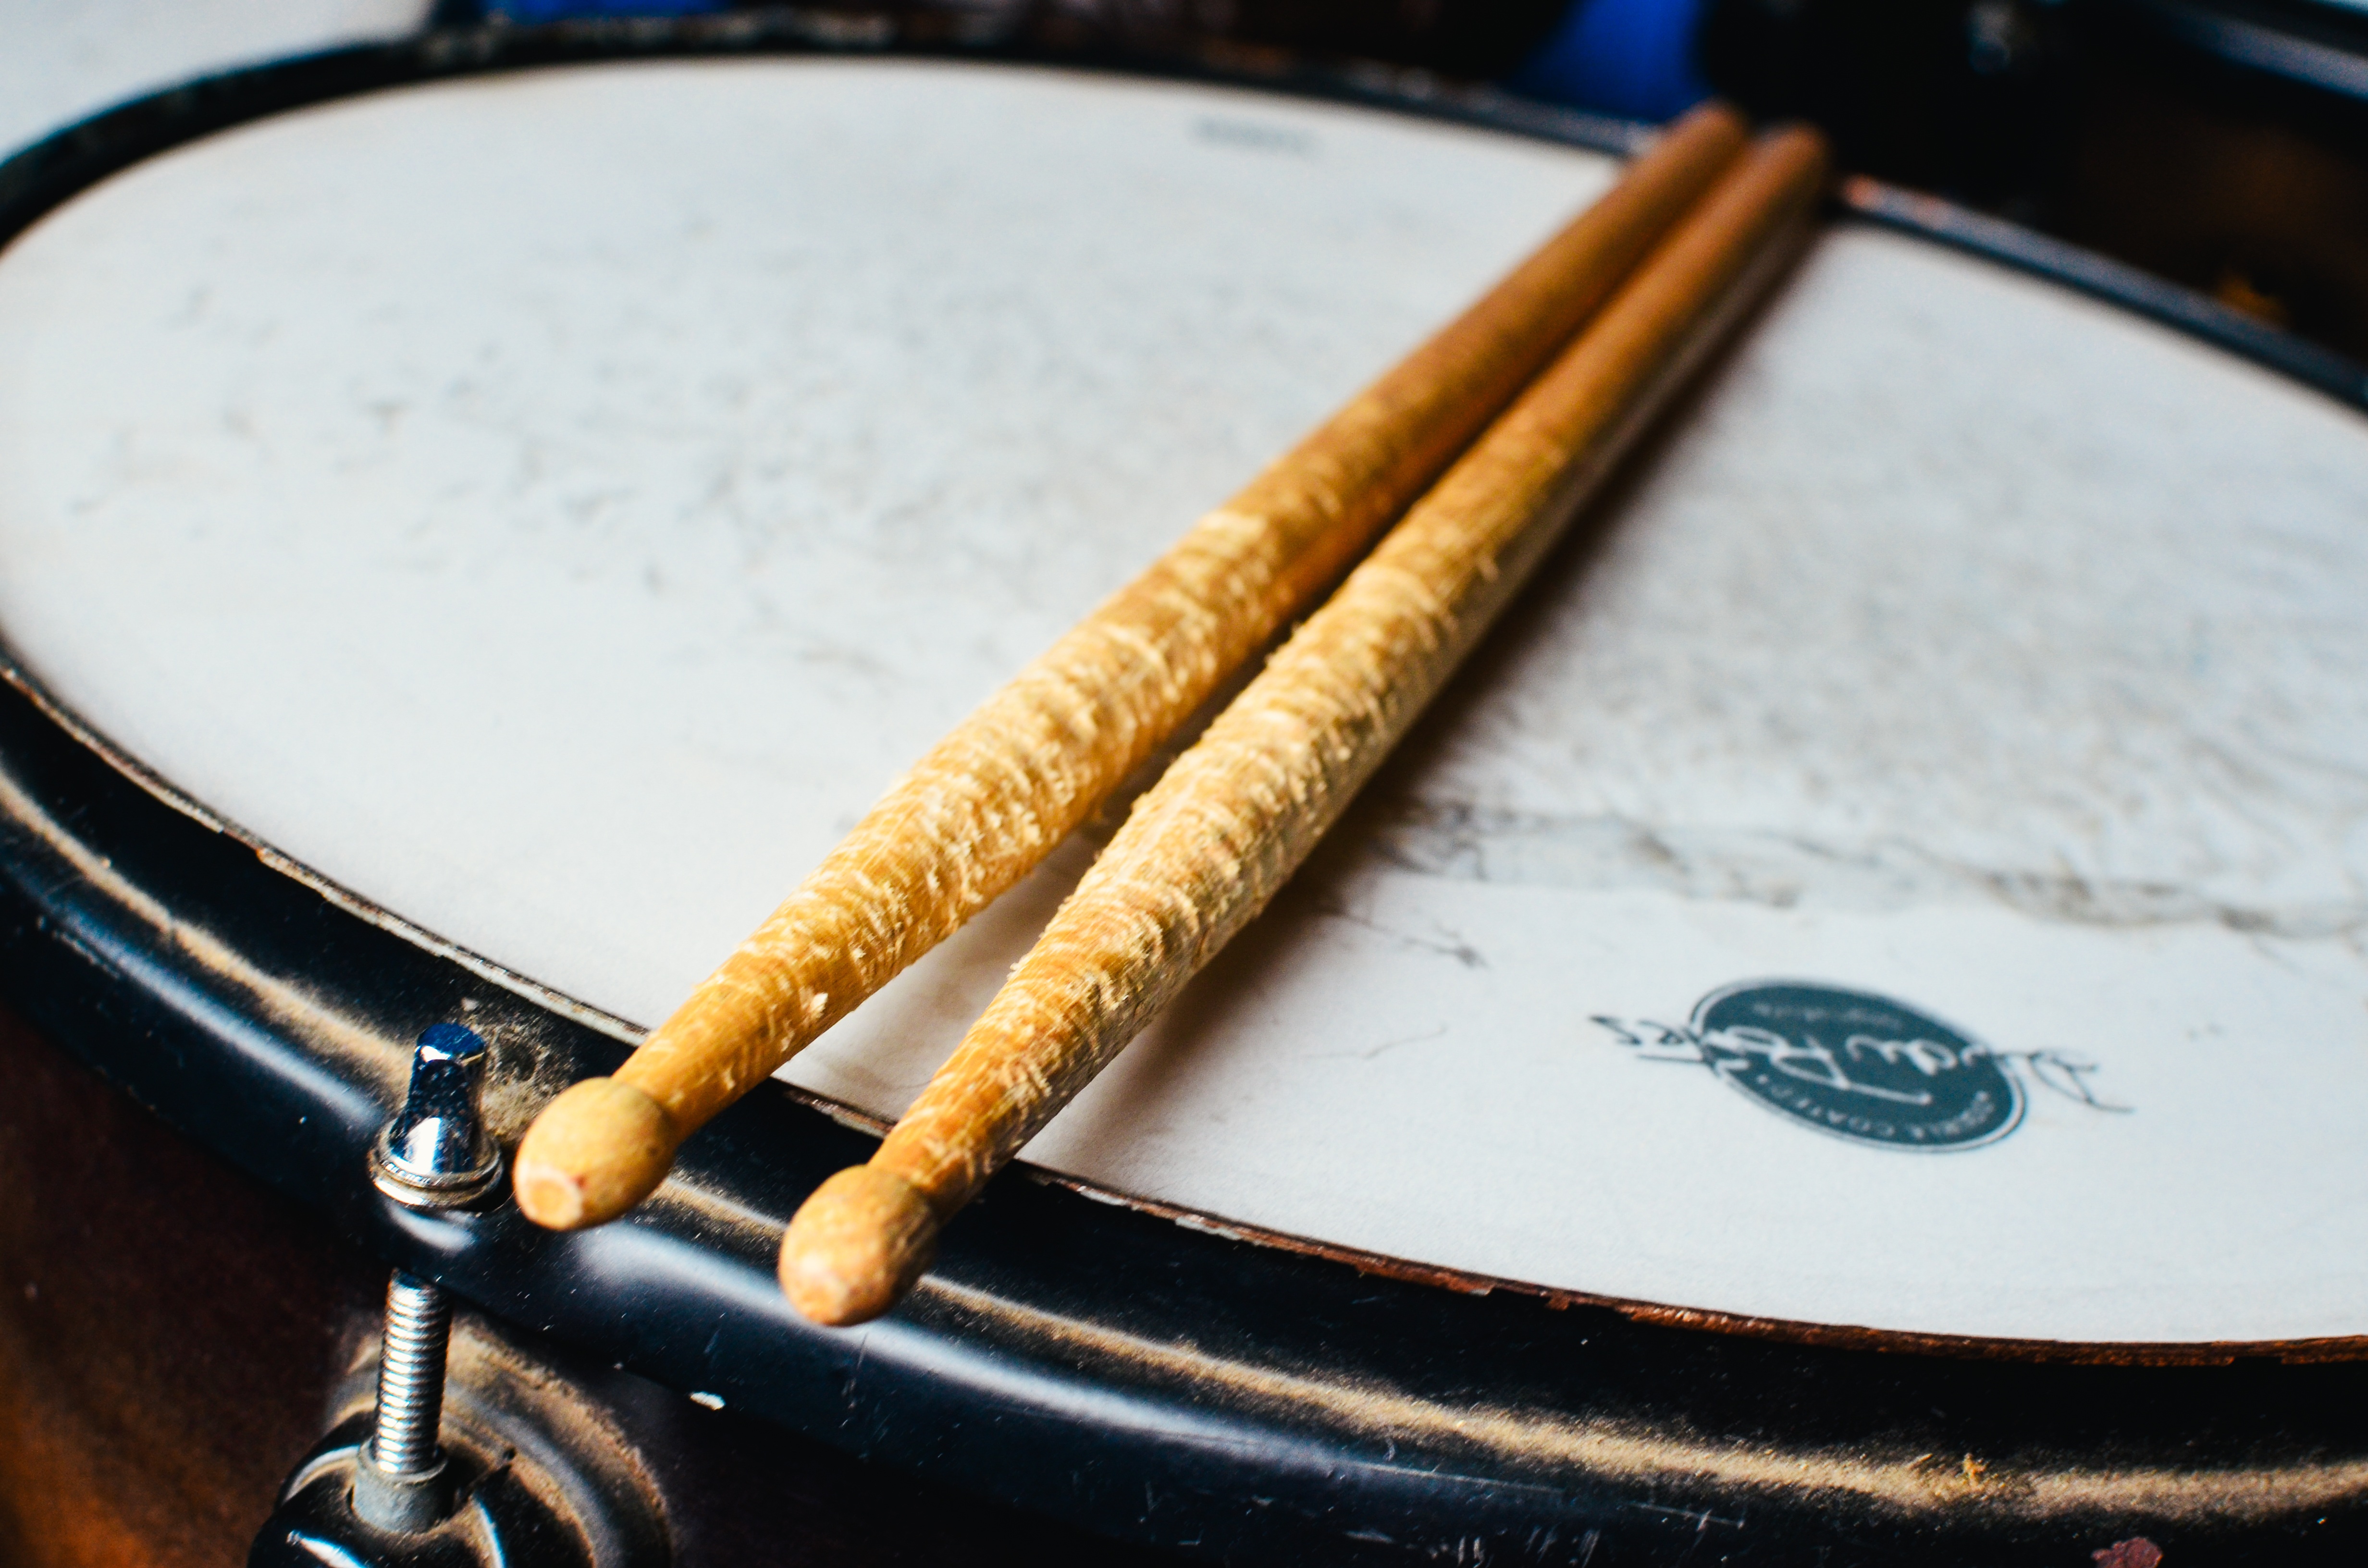
music, guitar, food, instrument, box, drum, musical instrument, close up, battery, shape, flavor, drumsticks, skin head percussion instrument, snare drum